Enterprise (ride)

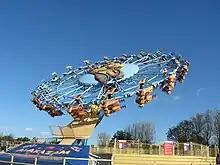
"Alakazam" at Pleasure Island, Cleethorpes, a "Fly Away" variation of the ride with a custom harness that gives the effect of riding a magic carpet

HUSS also used the design of the Enterprise for a newer attraction called Fly Away. In this version, riders lay on their stomachs to simulate the feeling of flying. This version also has the capability to spin riders forwards or backwards.